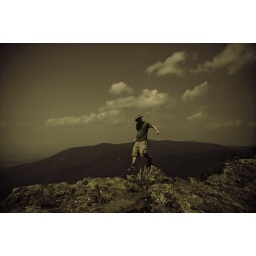
climbing around some rocks with the blue ridge mountains behind me